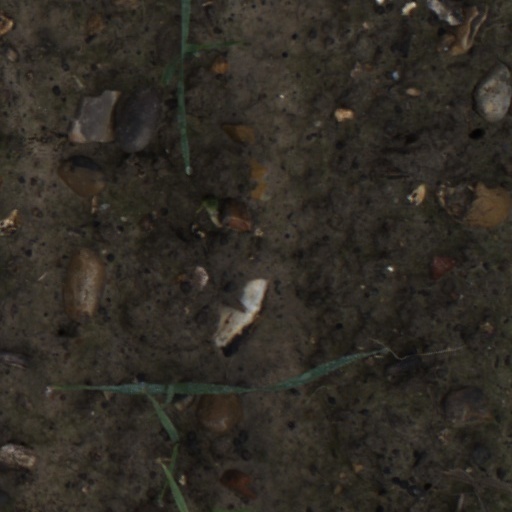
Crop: wheat